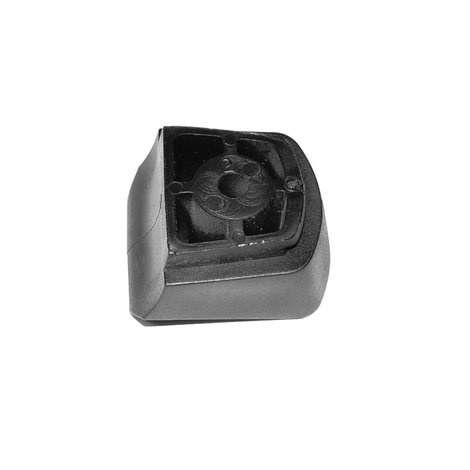
PlayLife Brake Pad for Joker/Gambler/Jumper Skates
Product Code: PS880154 Brake pad for Playlife Kids Skates
Brand: PlayLife
Category: Sporting Goods > Outdoor Recreation > Inline & Roller Skating > Inline Skate Parts > Inline Skate Brakes